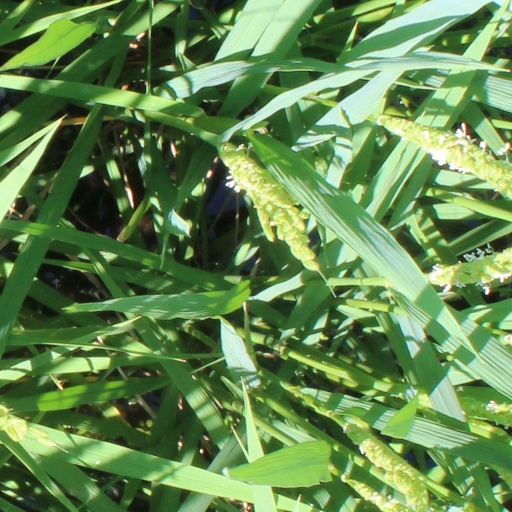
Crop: rice